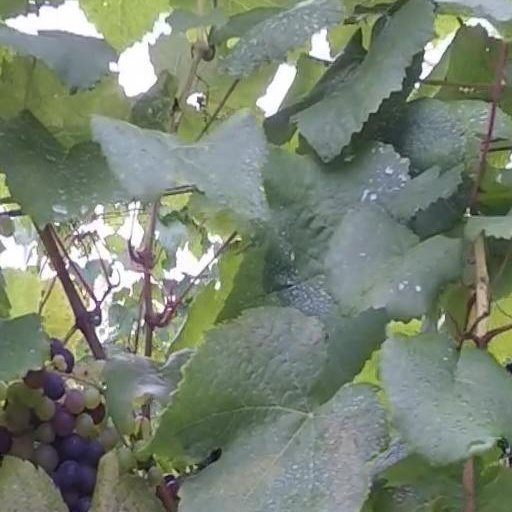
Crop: grape